Gaston Rivierre

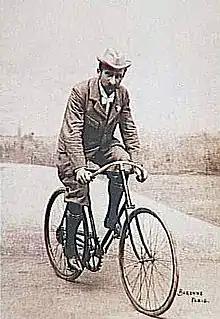
Gaston Rivierre

Gaston Rivierre (3 June 1862 – 1 December 1942) was a French racing cyclist. He was born in Asnières-sur-Seine and died in Levallois-Perret. A member of the first generation of professional cyclists, he won the 1894 Paris–Lyon–Paris, the 1896 24-hour race of Bol d'Or, the 1896, 1897 and 1898 Bordeaux–Paris, and finished fourth in the 1897 Paris–Roubaix.